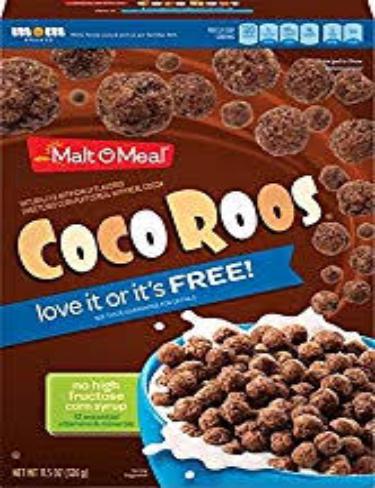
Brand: Coco Roos
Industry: Food